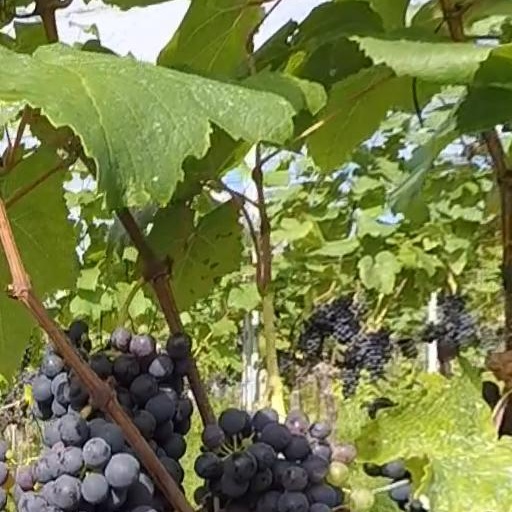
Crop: grape